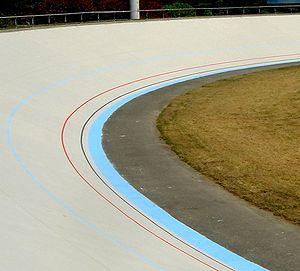
Un vélodrome est une surface aménagée circulaire ou ovale pour l'entraînement et les compétitions de cyclisme sur piste.